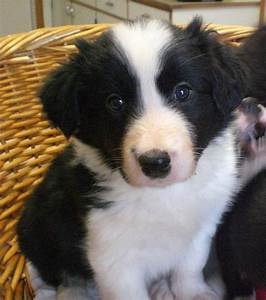
Label: dog